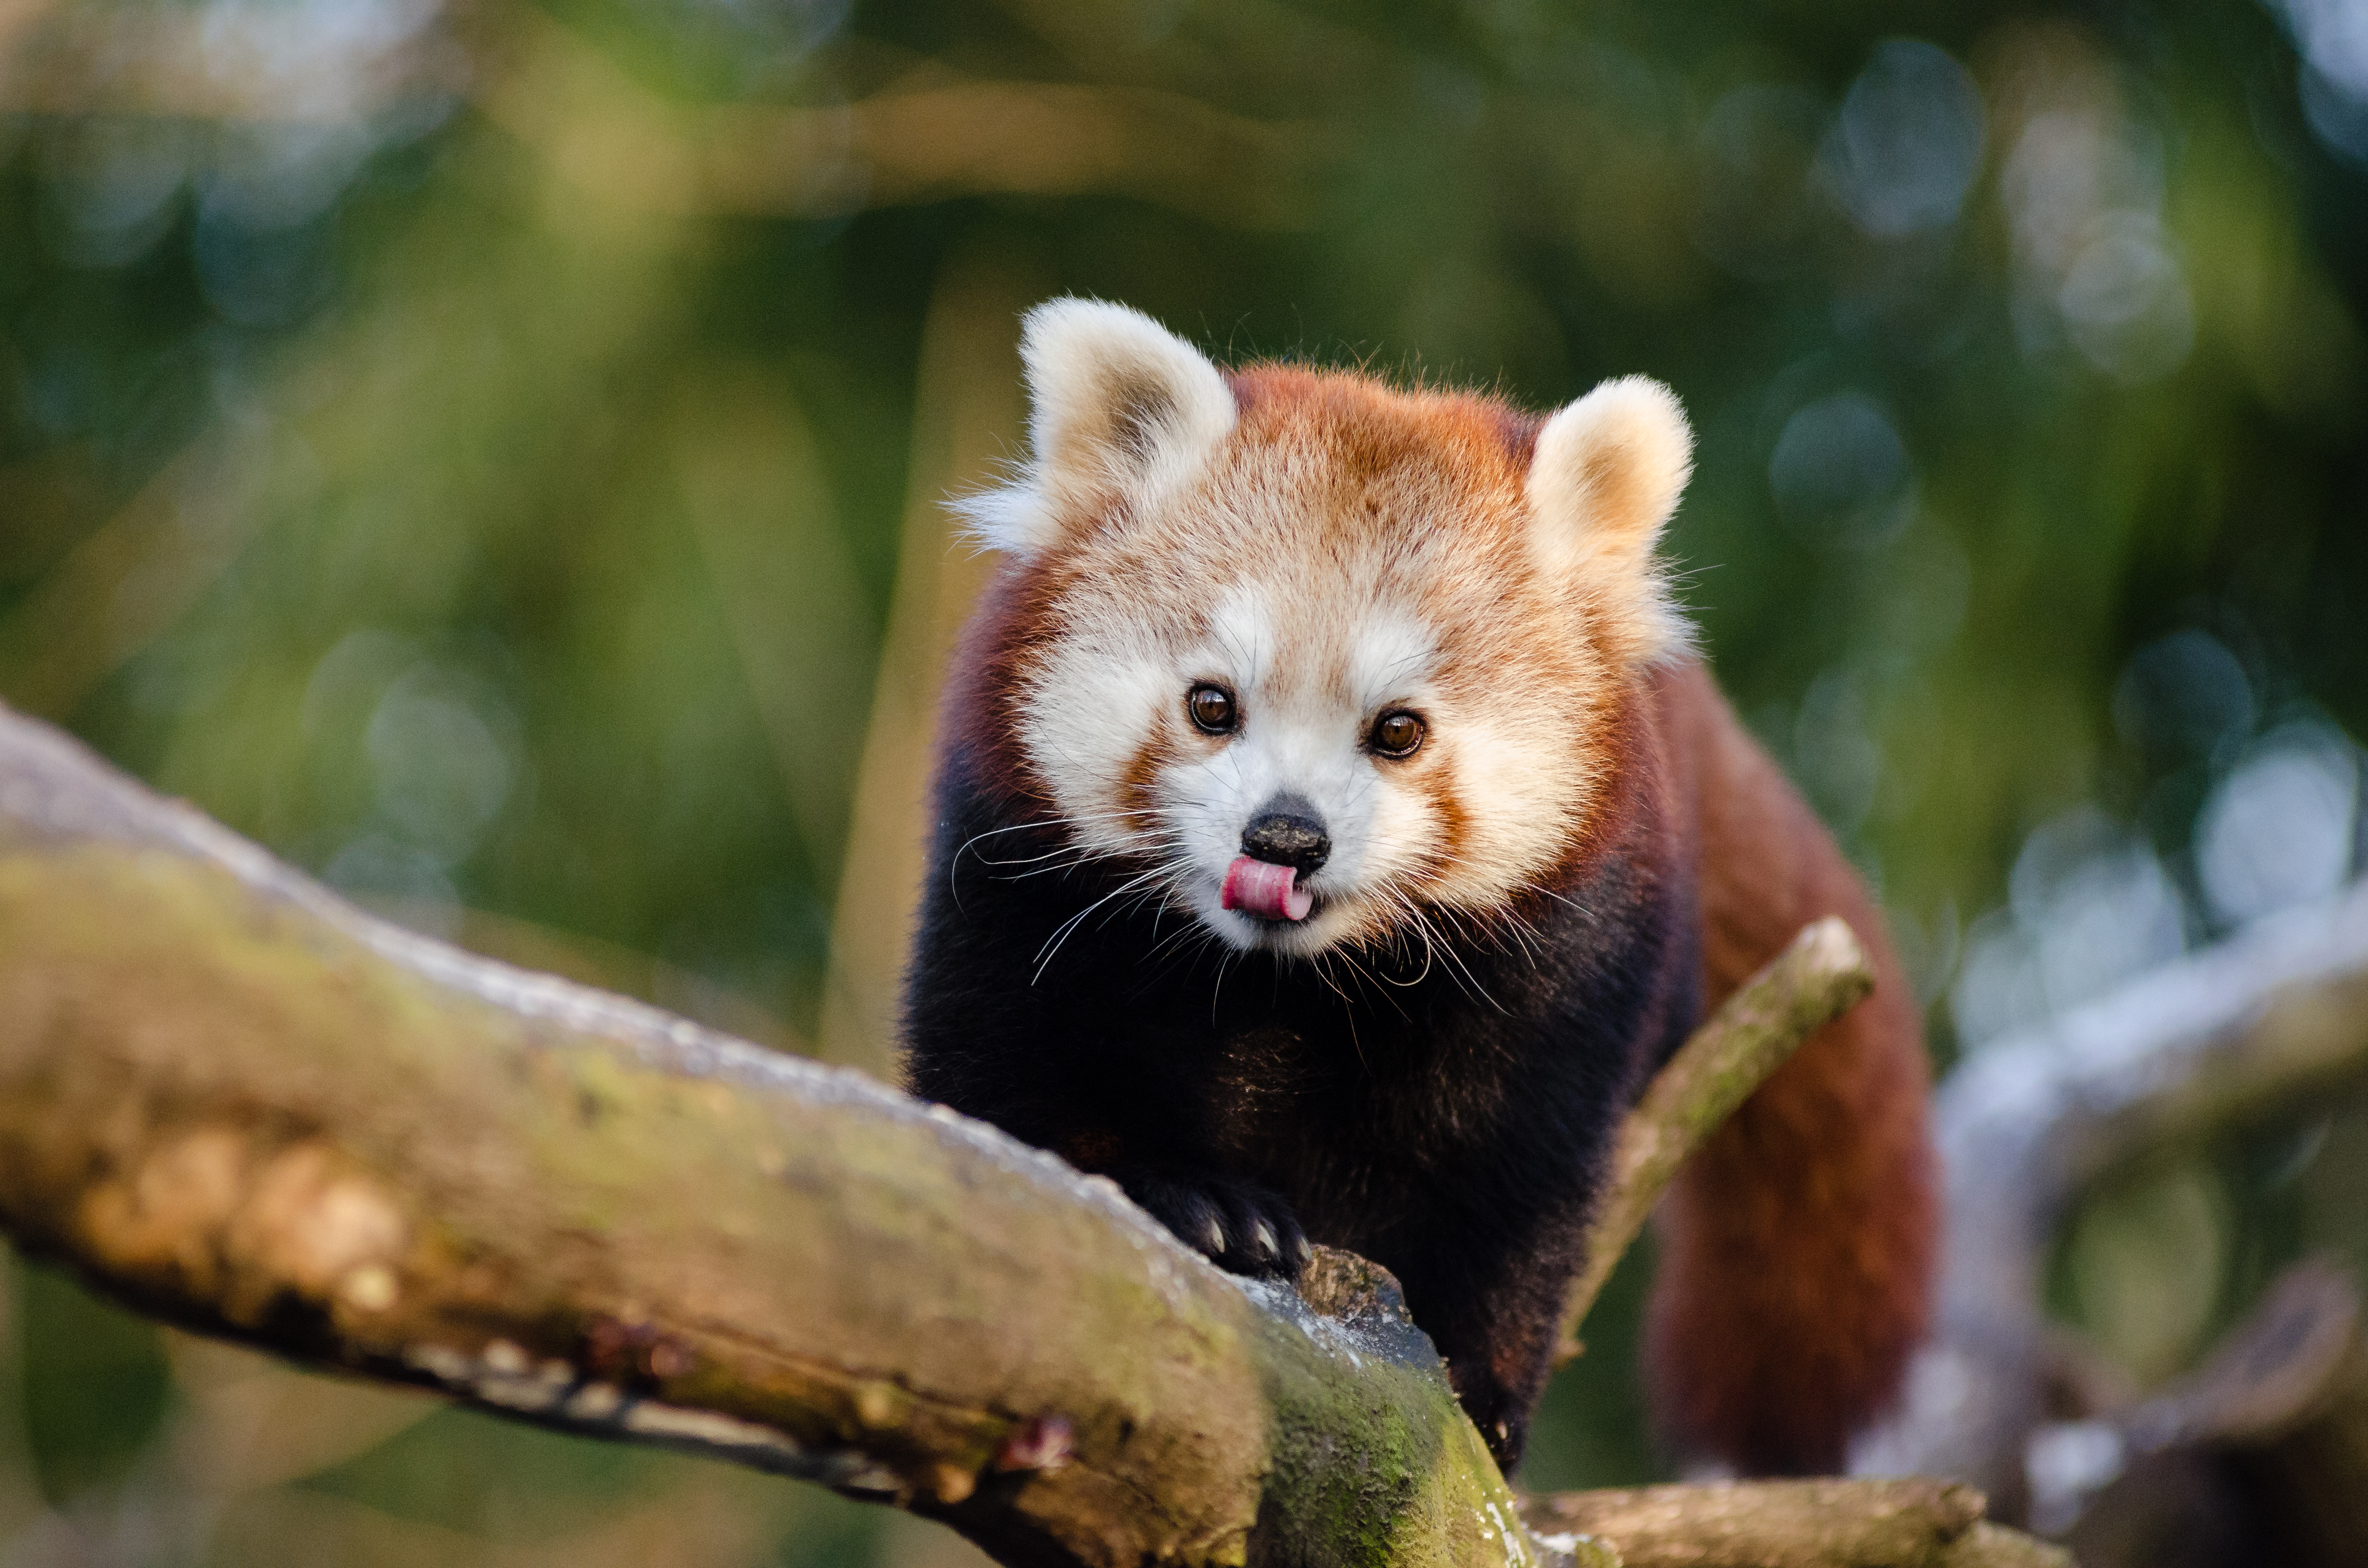
tree, nature, bokeh, vintage, sweet, fall, feet, animal, cute, female, wildlife, zoo, fur, orange, young, green, high, red, foot, autumn, mammal, nikon, fauna, red panda, panda, 2015, face, nose, paw, tail, animals, ears, endangered, vertebrate, germany, deutschland, herbst, natur, paws, tier, iso, ss, fell, grn, gesicht, baum, adorable, bamboo, d7000, roter, kleiner, niedlich, sues, suess, species, bedrohte, tierart, tierpark, weiblich, jungtier, jung, ohren, schwanz, nase, bedroht, ailurus, fulgens, mozilla, firefox, wochenende, weekend